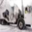
Label: truck